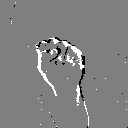
ASL letter: s